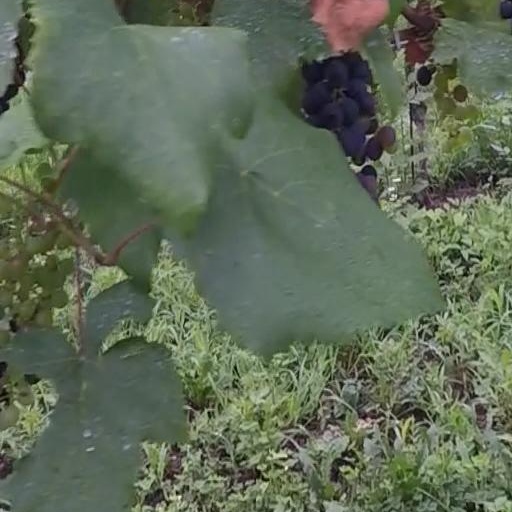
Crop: grape